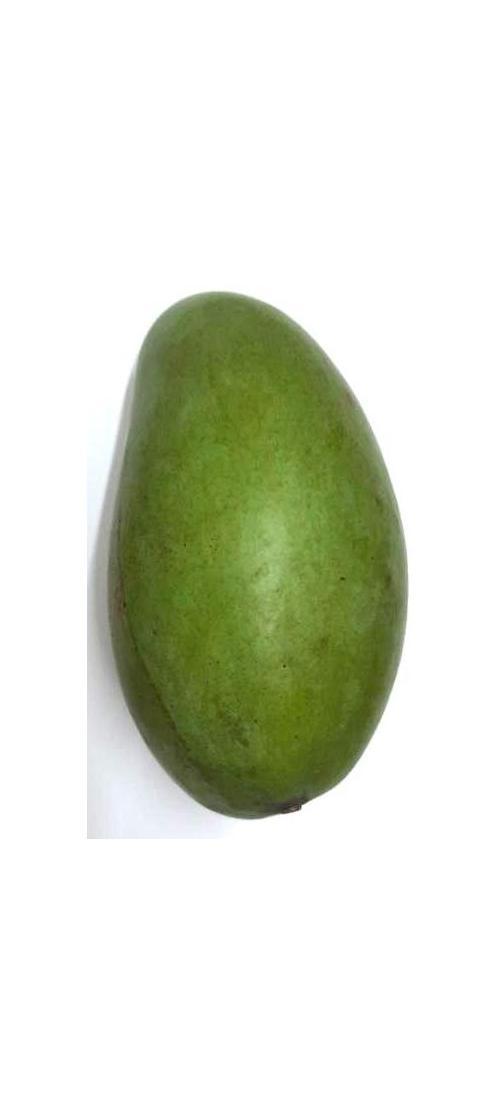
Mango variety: Rupali